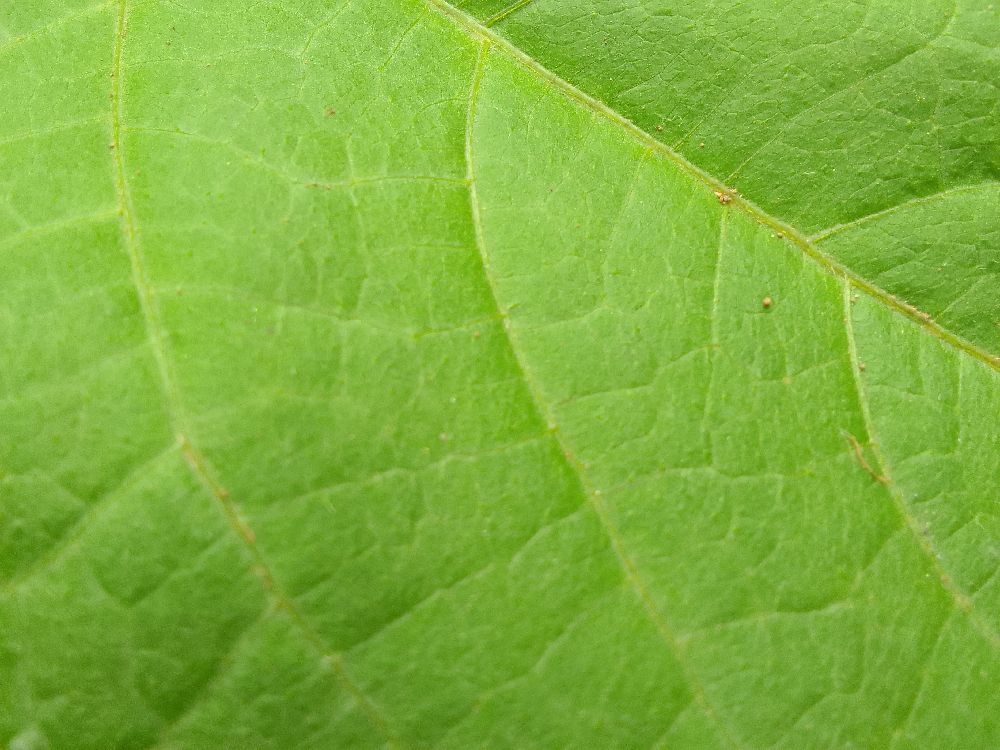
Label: healthy